American upper class

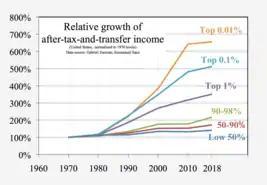
Income inequality, by percentile class, normalized to 1970 (PNG)

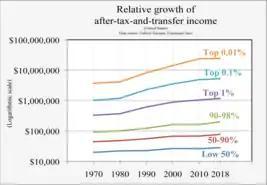
Income inequality, by percentile class, logarithmic scale (PNG)

The American upper class is seen by some as simply being composed of the wealthiest individuals and families in the country. The American upper class can be broken down into two groups: people of substantial means with a history of family wealth going back a century or more (called "old money") and families who have acquired their wealth more recently (e.g. fewer than 100 years), sometimes referred to as "new money".